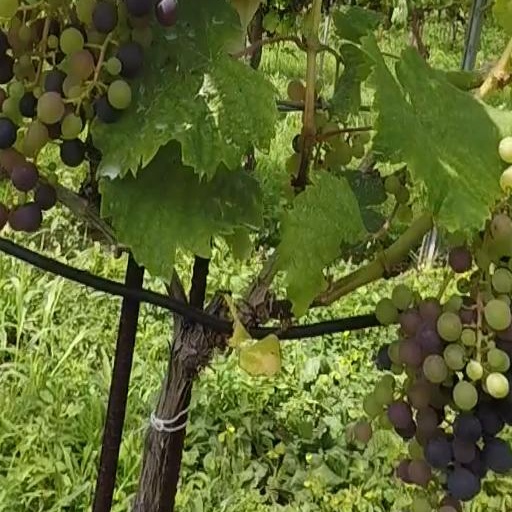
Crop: grape